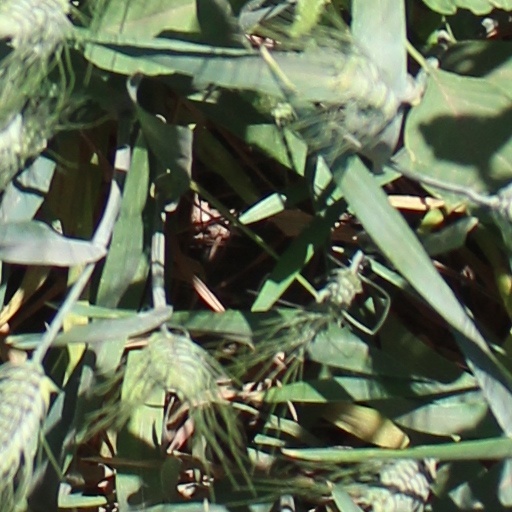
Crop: wheat